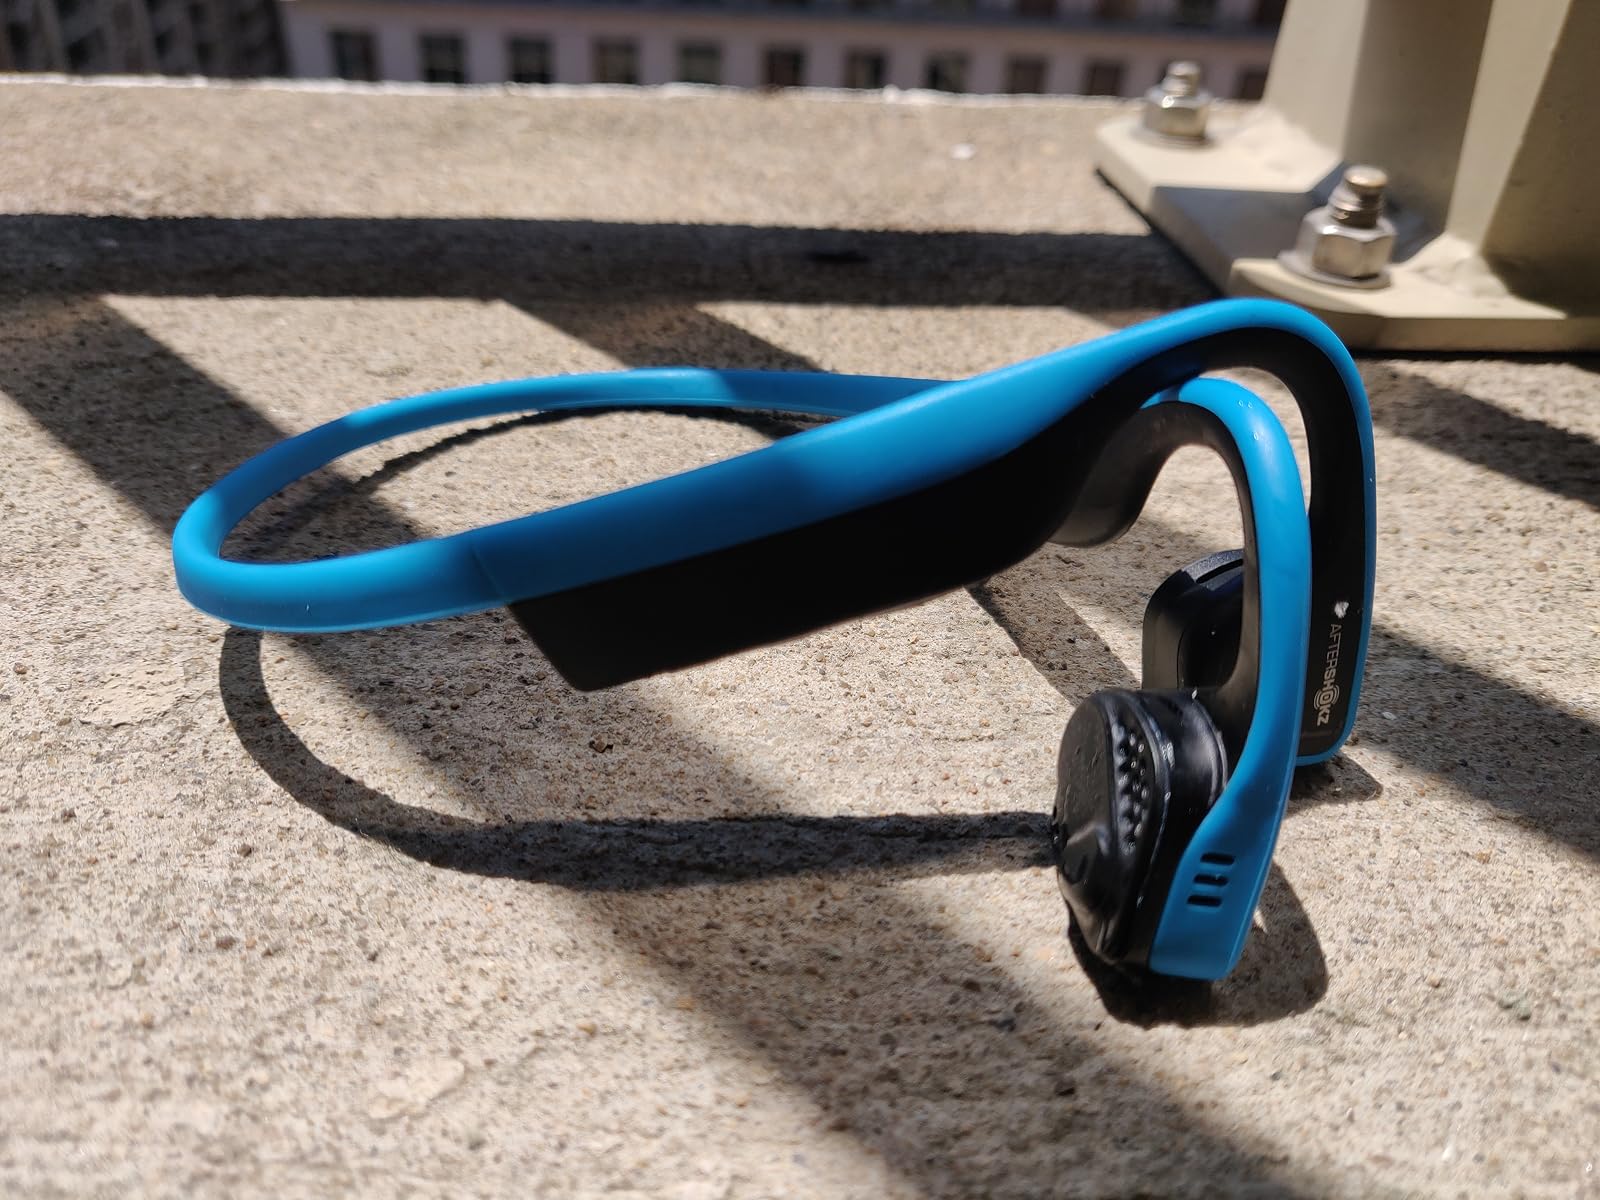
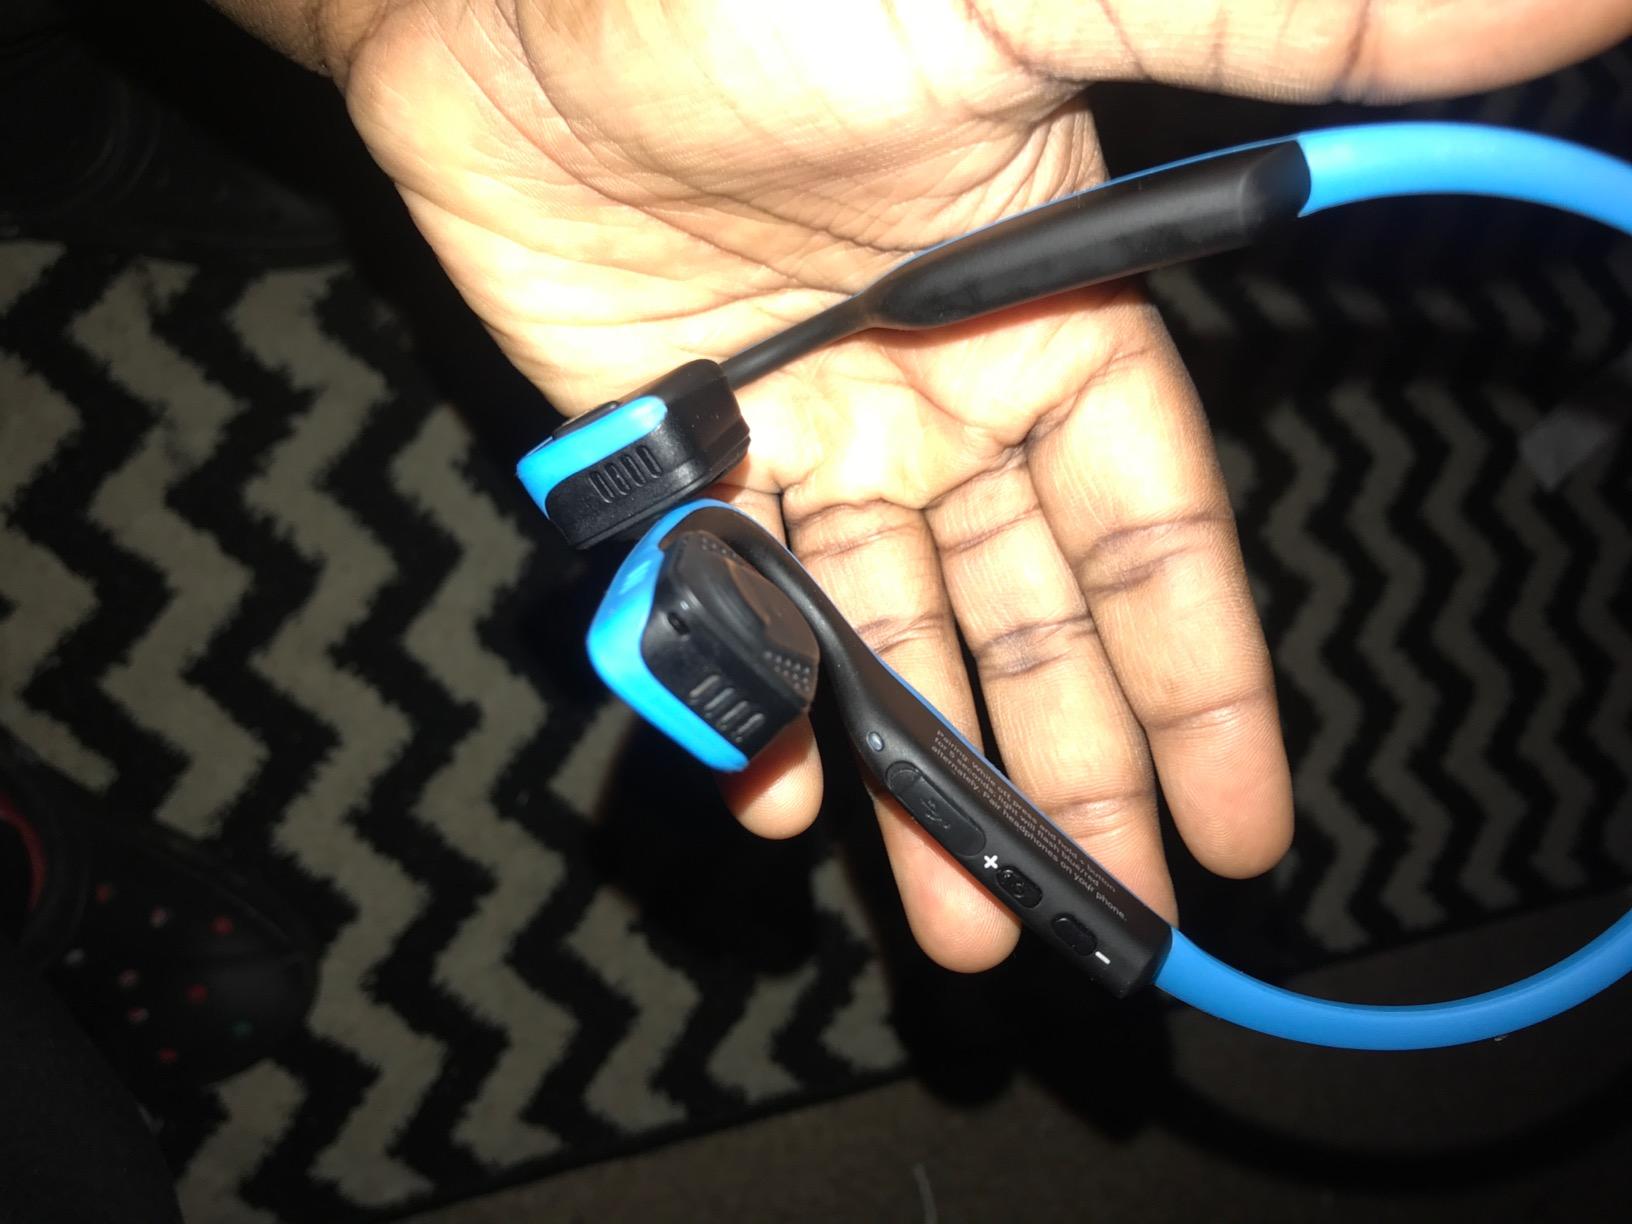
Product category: headphones
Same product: yes